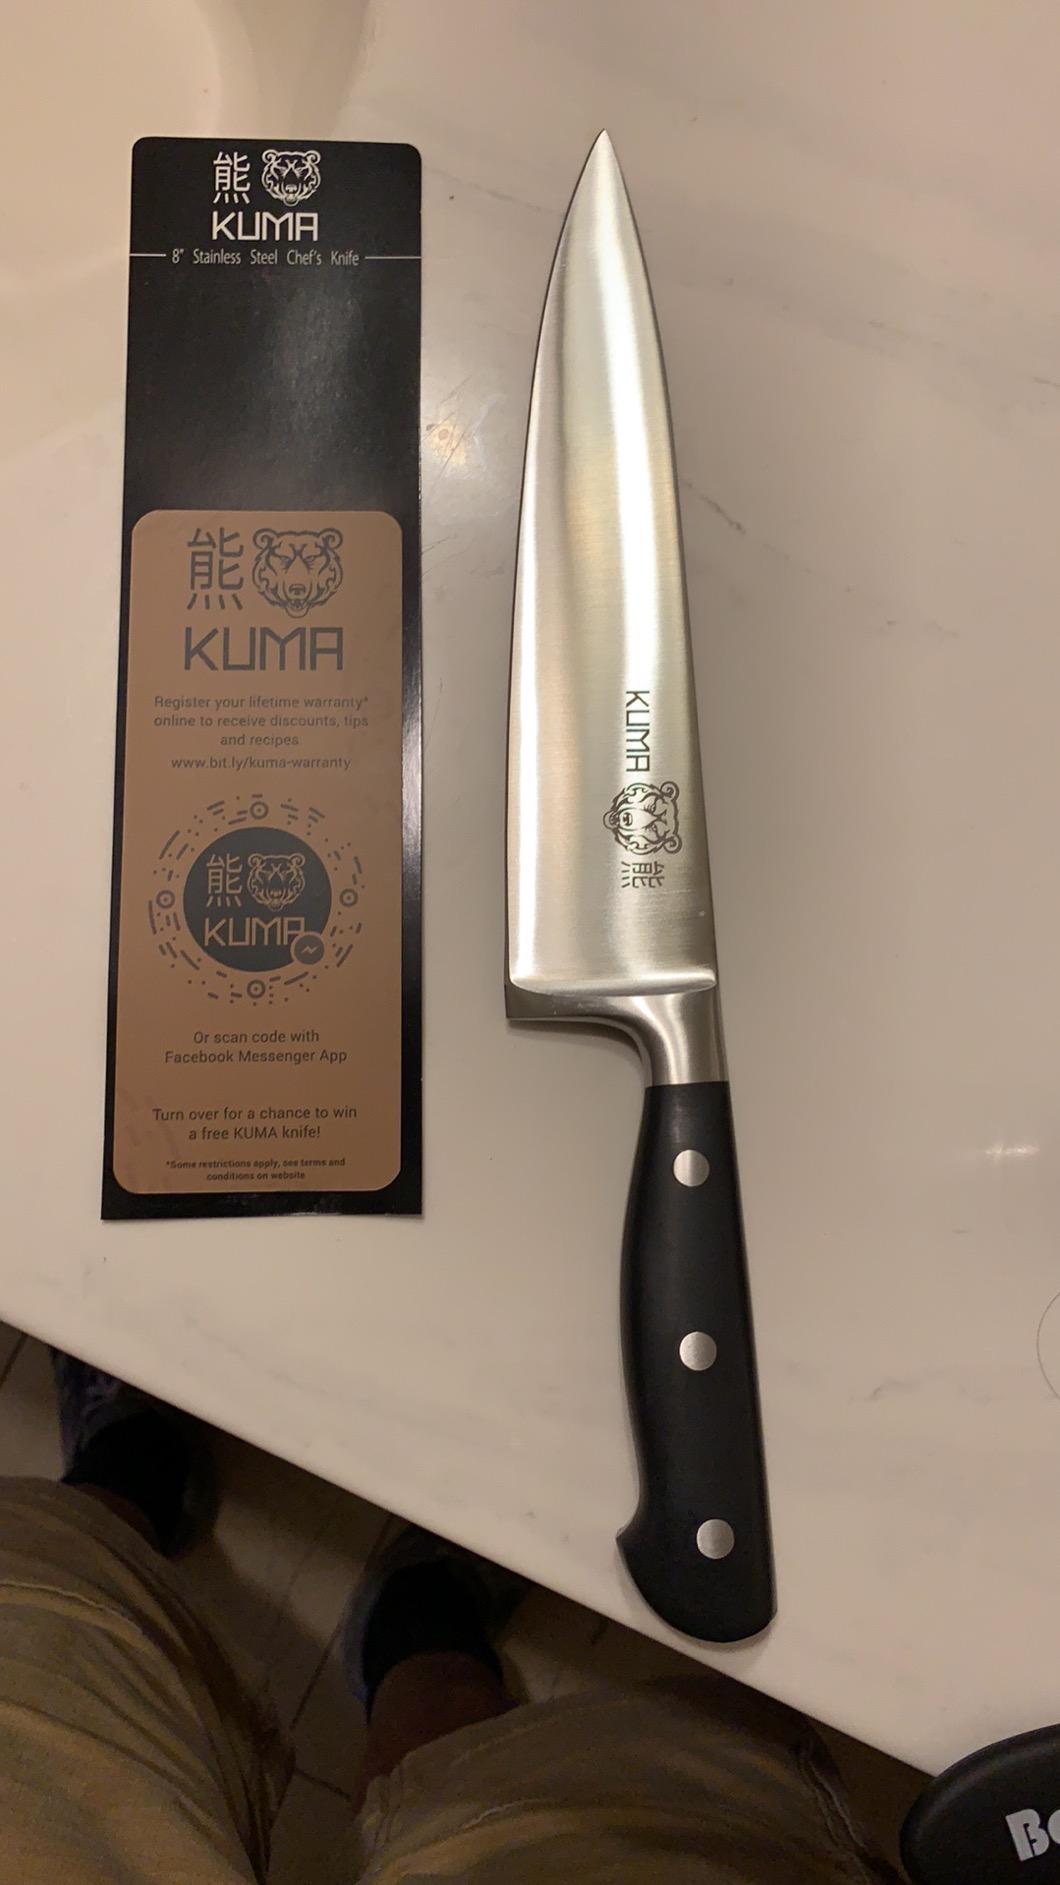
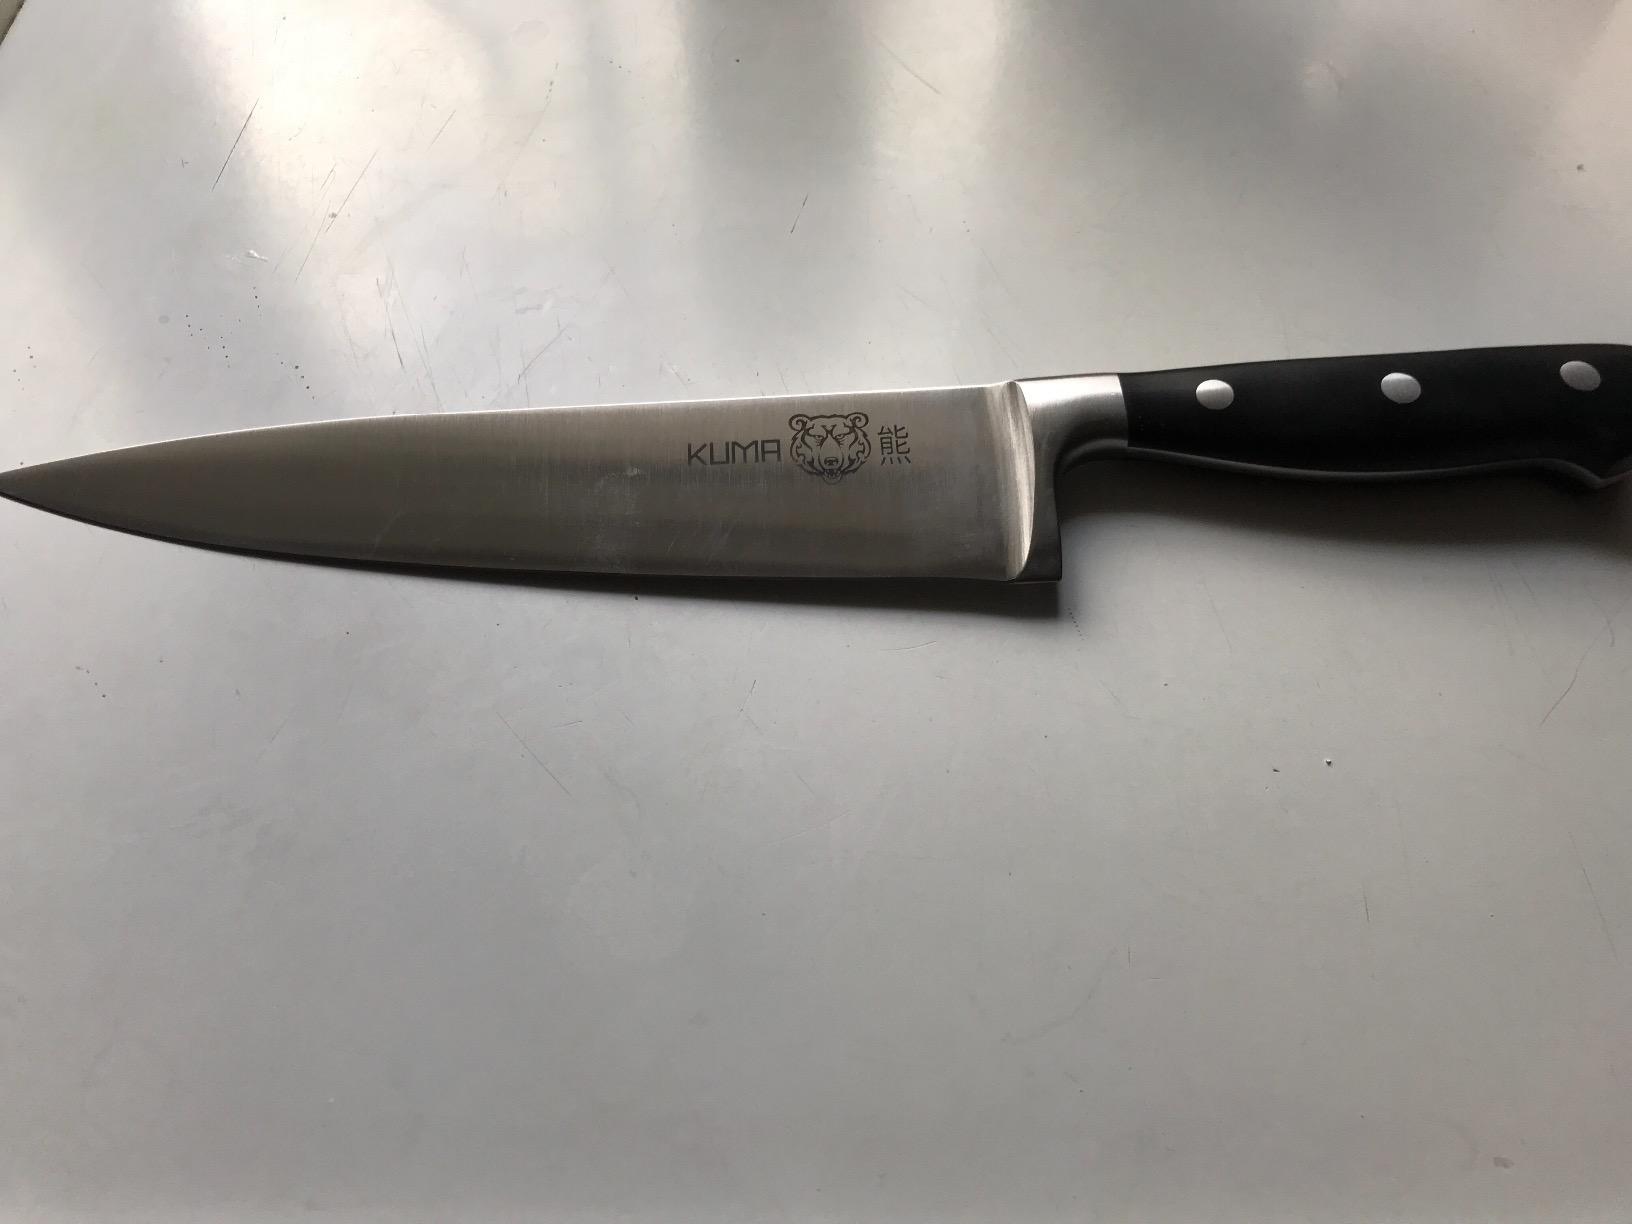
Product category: items_knife
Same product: yes